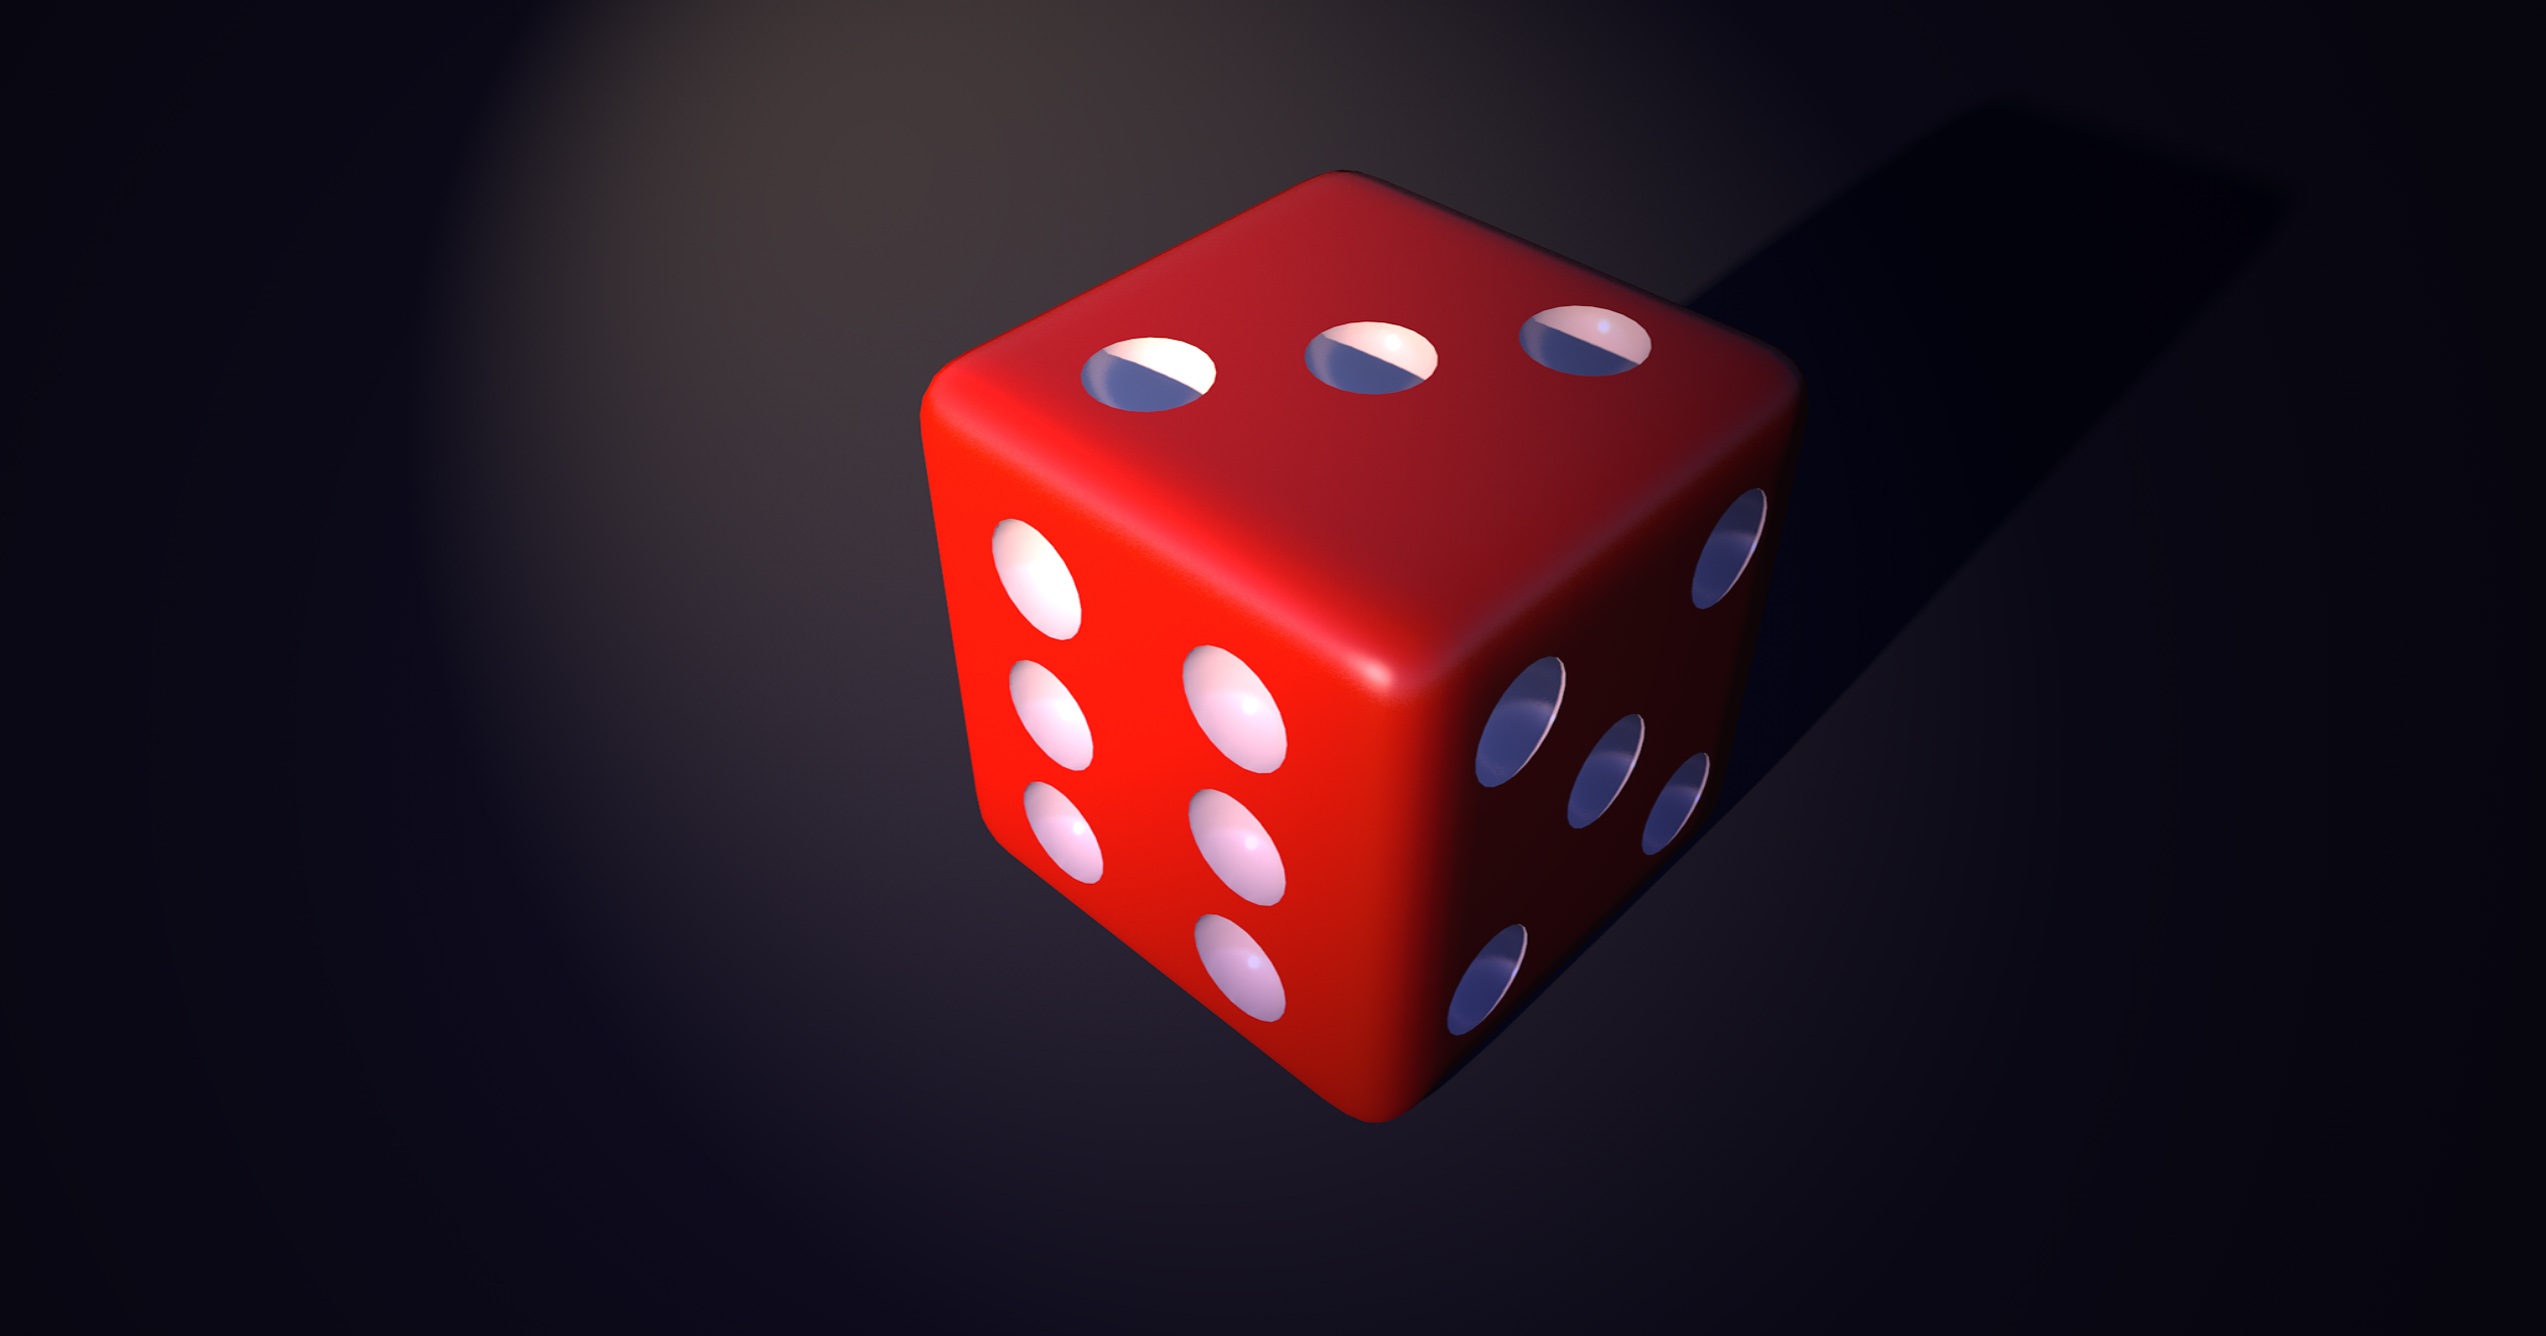
play, model, red, product, 3d, random, cube, patience, luck, points, dice, macro photography, dice game, 3d model, render, rendering, 3d visualization, game board, pastime, craps, product design, numbers eyes, magic cube, computer wallpaper